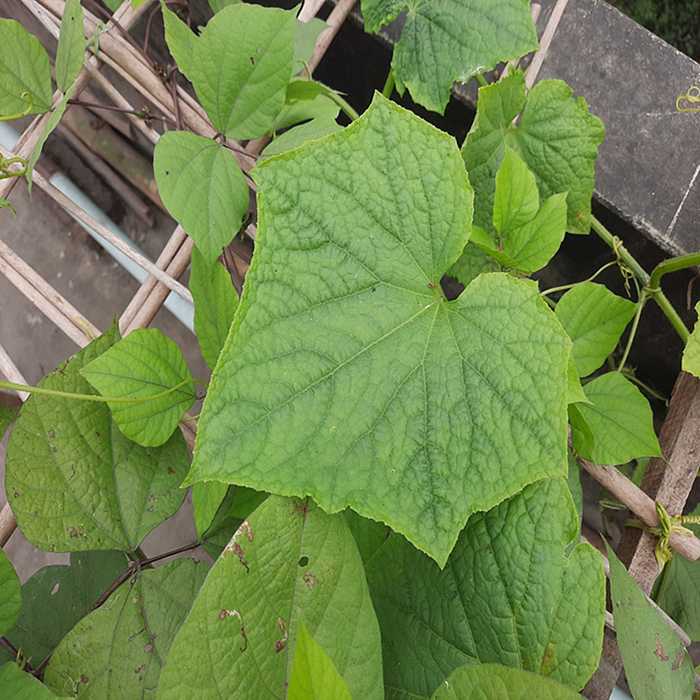
Plant: Cucumber
Label: Fresh leaf